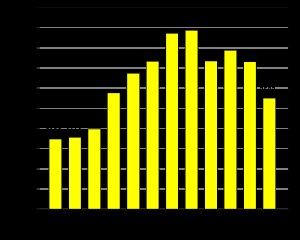
Flughafen Nürnberg / Statistik
Passagerudviklingen i Flughafen Nürnberg fra 2001 til 2012
Flughafen Nürnberg er en international lufthavn i Tyskland. Den er beliggende fem kilometer nord for centrum af Nürnberg. Den er den næsttravleste i delstaten Bayern efter lufthavnen i München.